Cabo Mondego

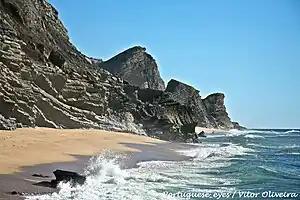
Geomorphology of the cape

Cabo Mondego is a cape located in central western Portugal bordering the Atlantic Ocean. It is the westernmost point of the Serra da Boa Viagem and is located three kilometers north of Figueira da Foz. It is classified as a natural monument since 2007.